Mudashiru Obasa

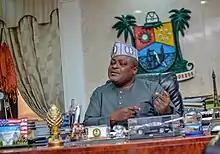

Mudashiru Ajayi Obasa (born 11 November 1972) is a Nigerian lawyer and politician who has served as speaker of the Lagos State House of Assembly since March 2025. He previously served as speaker from June 2015 to January 2025. He is a member of the ruling All Progressives Congress.